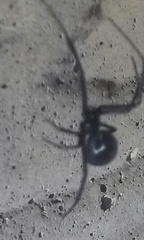
Species: Lactrodectus_hesperus